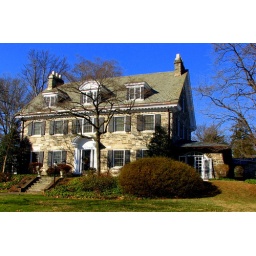
Beautiful stone house at 850 S. Main Street in Phoenixville, PA.